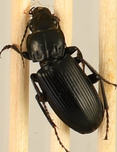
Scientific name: Pterostichus melanarius melanarius
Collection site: Steigerwaldt-Chequamegon NEON (STEI), plot STEI_004